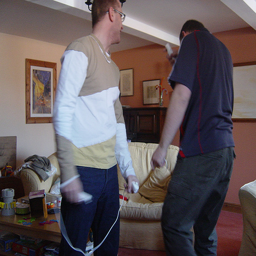
Two men playing video games in a living room.
Two men who are playing video games together.
Two men playing a game with Nintendo Wii controllers.
Two men standing next to each other in a living room.
Two men holding game controllers in a living room.